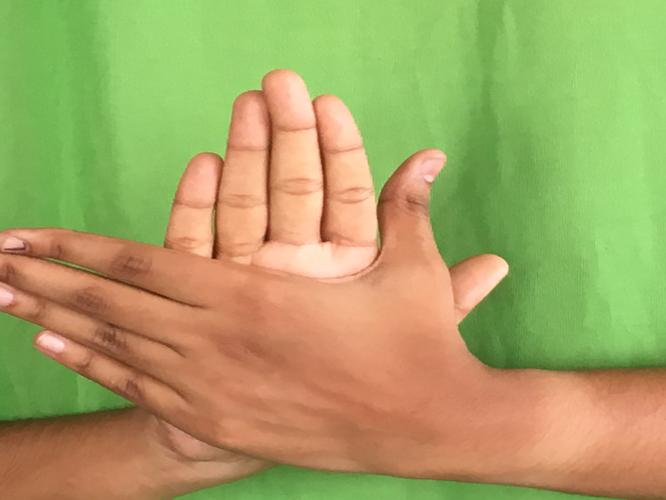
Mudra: Chakra
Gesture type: double_hand